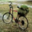
Label: bicycle